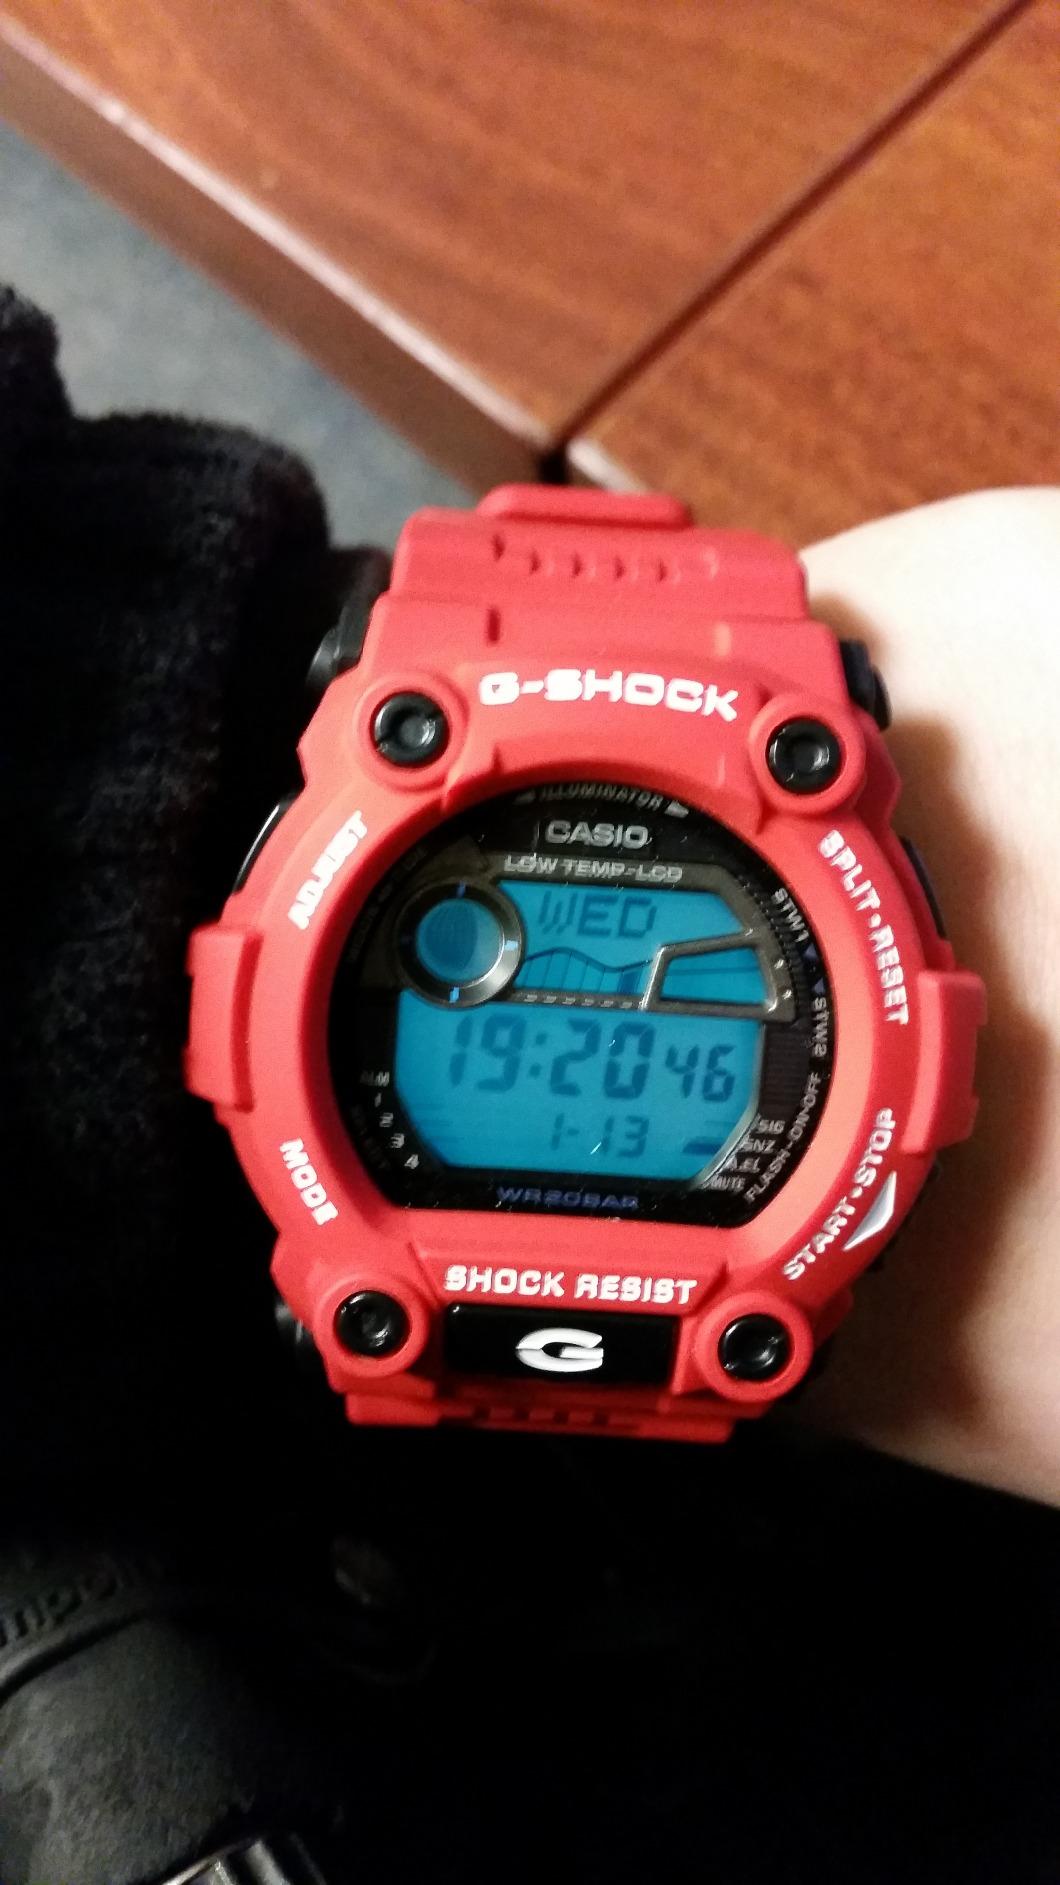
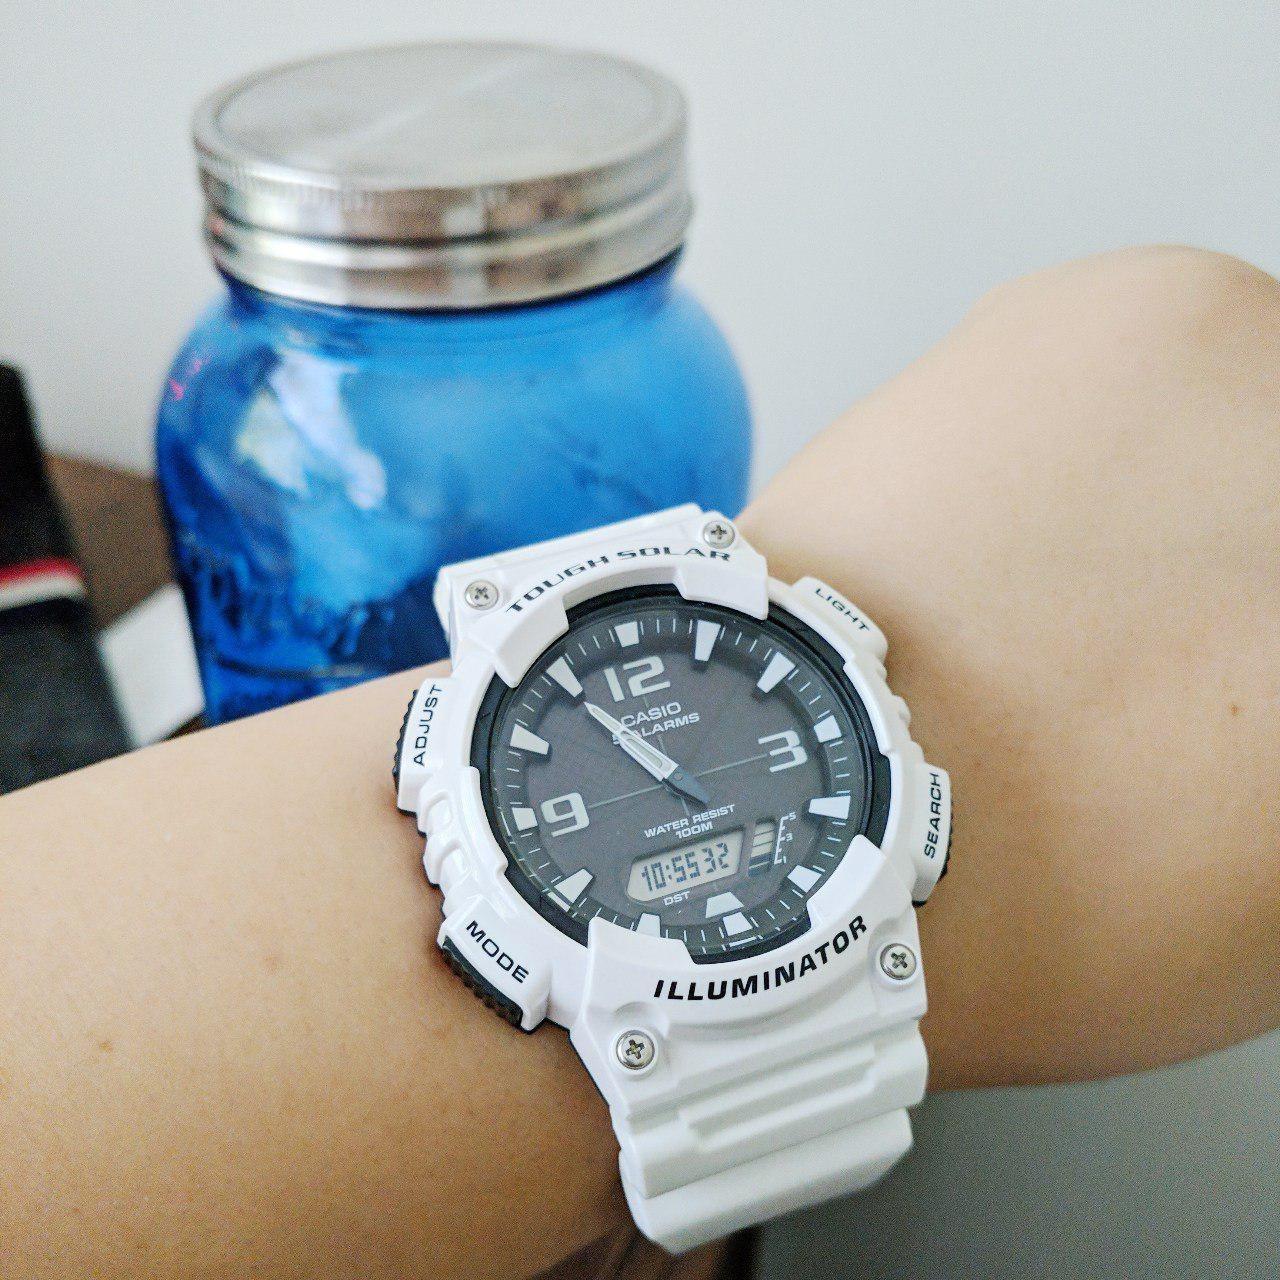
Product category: accessories_watch
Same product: no